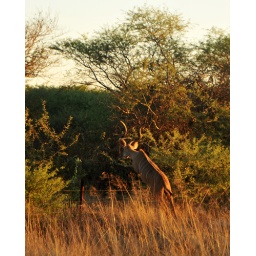
Crossing the highway and jumping over the fence on the road side into some private land.